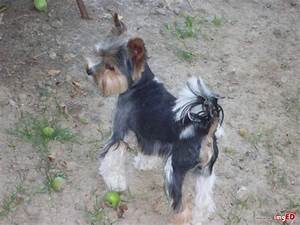
Label: dog